Spanish submarine Galerna

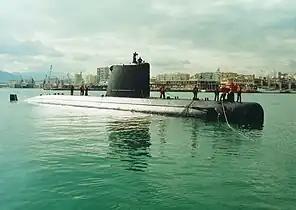
"Galerna" carrying out the docking maneuver in the port of Malaga in 2001

Over the course of her career "Galerna" had taken part in a number of international and NATO exercises, including Sorbet Royal, Dogfish, Linked Seas, Dragon Hammer, Noble Marlin, TAPÓN, ALFEX, and MINEX. On 26 May 2016 "Galerna" returned to Cartagena from a deployment with the anti-terrorist Operation Active Endeavour in the Mediterranean. During the deployment "Galerna" spent a month and a half monitoring possible illegal and terrorist activities.